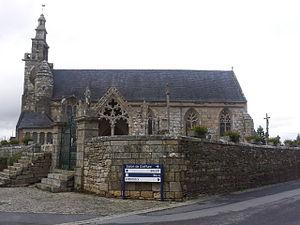
Église et croix
Saint-Laurent [sɛ̃lɔʁɑ̃] est une commune française située dans le département des Côtes-d'Armor en région Bretagne. Elle se situe en pays trégorrois.